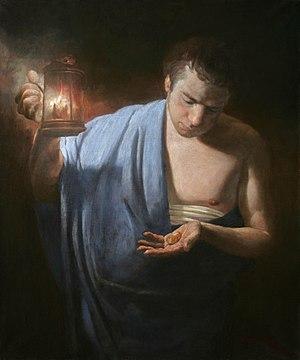
La parabole des talents et la parabole des dix mines comptent parmi les paraboles évangéliques les plus connues. La première est racontée dans l'Évangile selon Matthieu XXV, 14-30. La deuxième, comparable, bien que légèrement différente, se trouve dans l'Évangile selon Luc XIX, 12-27. Elles dépeignent un maître qui gratifie des serviteurs méritants, et qui en punit un autre pour sa paresse. Cette métaphore se rapporte à celle du vrai cep, et au fait que le Seigneur cherche à ce que ses enfants donnent du fruit, qu'elles suivent les vertus théologales et cardinales afin de partager, aider, et faire vivre la compassion. Les deux récits évoquent également le sort des élus et le sort des damnés lors du Jugement de la fin des temps.